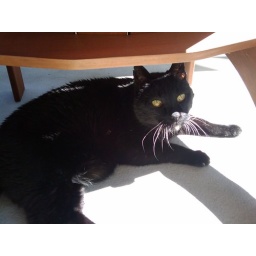
Sarge is the cutest black cat in the house!